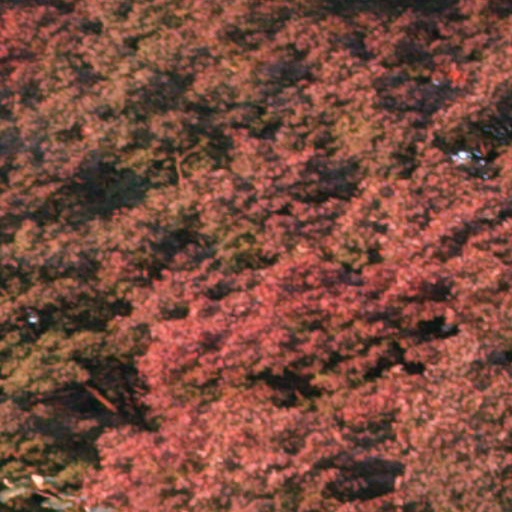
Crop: cassava